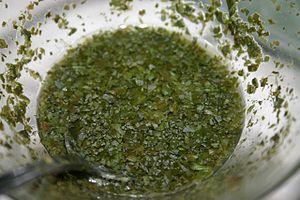
La sauce à la menthe est une sauce faite à partir de fines feuilles de menthe hachées, trempées dans le vinaigre, et d'une petite quantité de sucre. Parfois, le jus d'un citron vert pressé est ajouté. En Grande-Bretagne et en Irlande, elle est traditionnellement utilisée comme accompagnement du traditionnel gigot d'agneau ou, dans certaines régions, des mushy peas. Dans les recettes, la sauce à la menthe peut parfois être utilisée à la place de la menthe fraîche. Par exemple, elle peut être ajoutée au raïta.